Mechanism of sonoluminescence

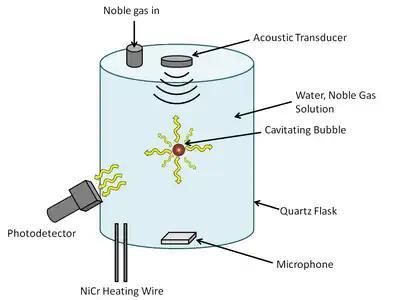
A setup similar to the following is required to create a bubble that can sonoluminesce.

Prior to the early 1990s, the studies on different chemical and physical variables of sonoluminescence were all conducted using multi-bubble sonoluminescence (MBSL). This was a problem since all of the theories and bubble dynamics were based on single bubble sonoluminescence (SBSL) and researchers believed that the bubble oscillations of neighboring bubbles could affect each other. Single bubble sonoluminescence wasn't achieved until the early 1990s and allowed the study of the effects of various parameters on a single cavitating bubble. After many of the early theories were disproved, the remaining plausible theories can be classified into two different processes: electrical and thermal.